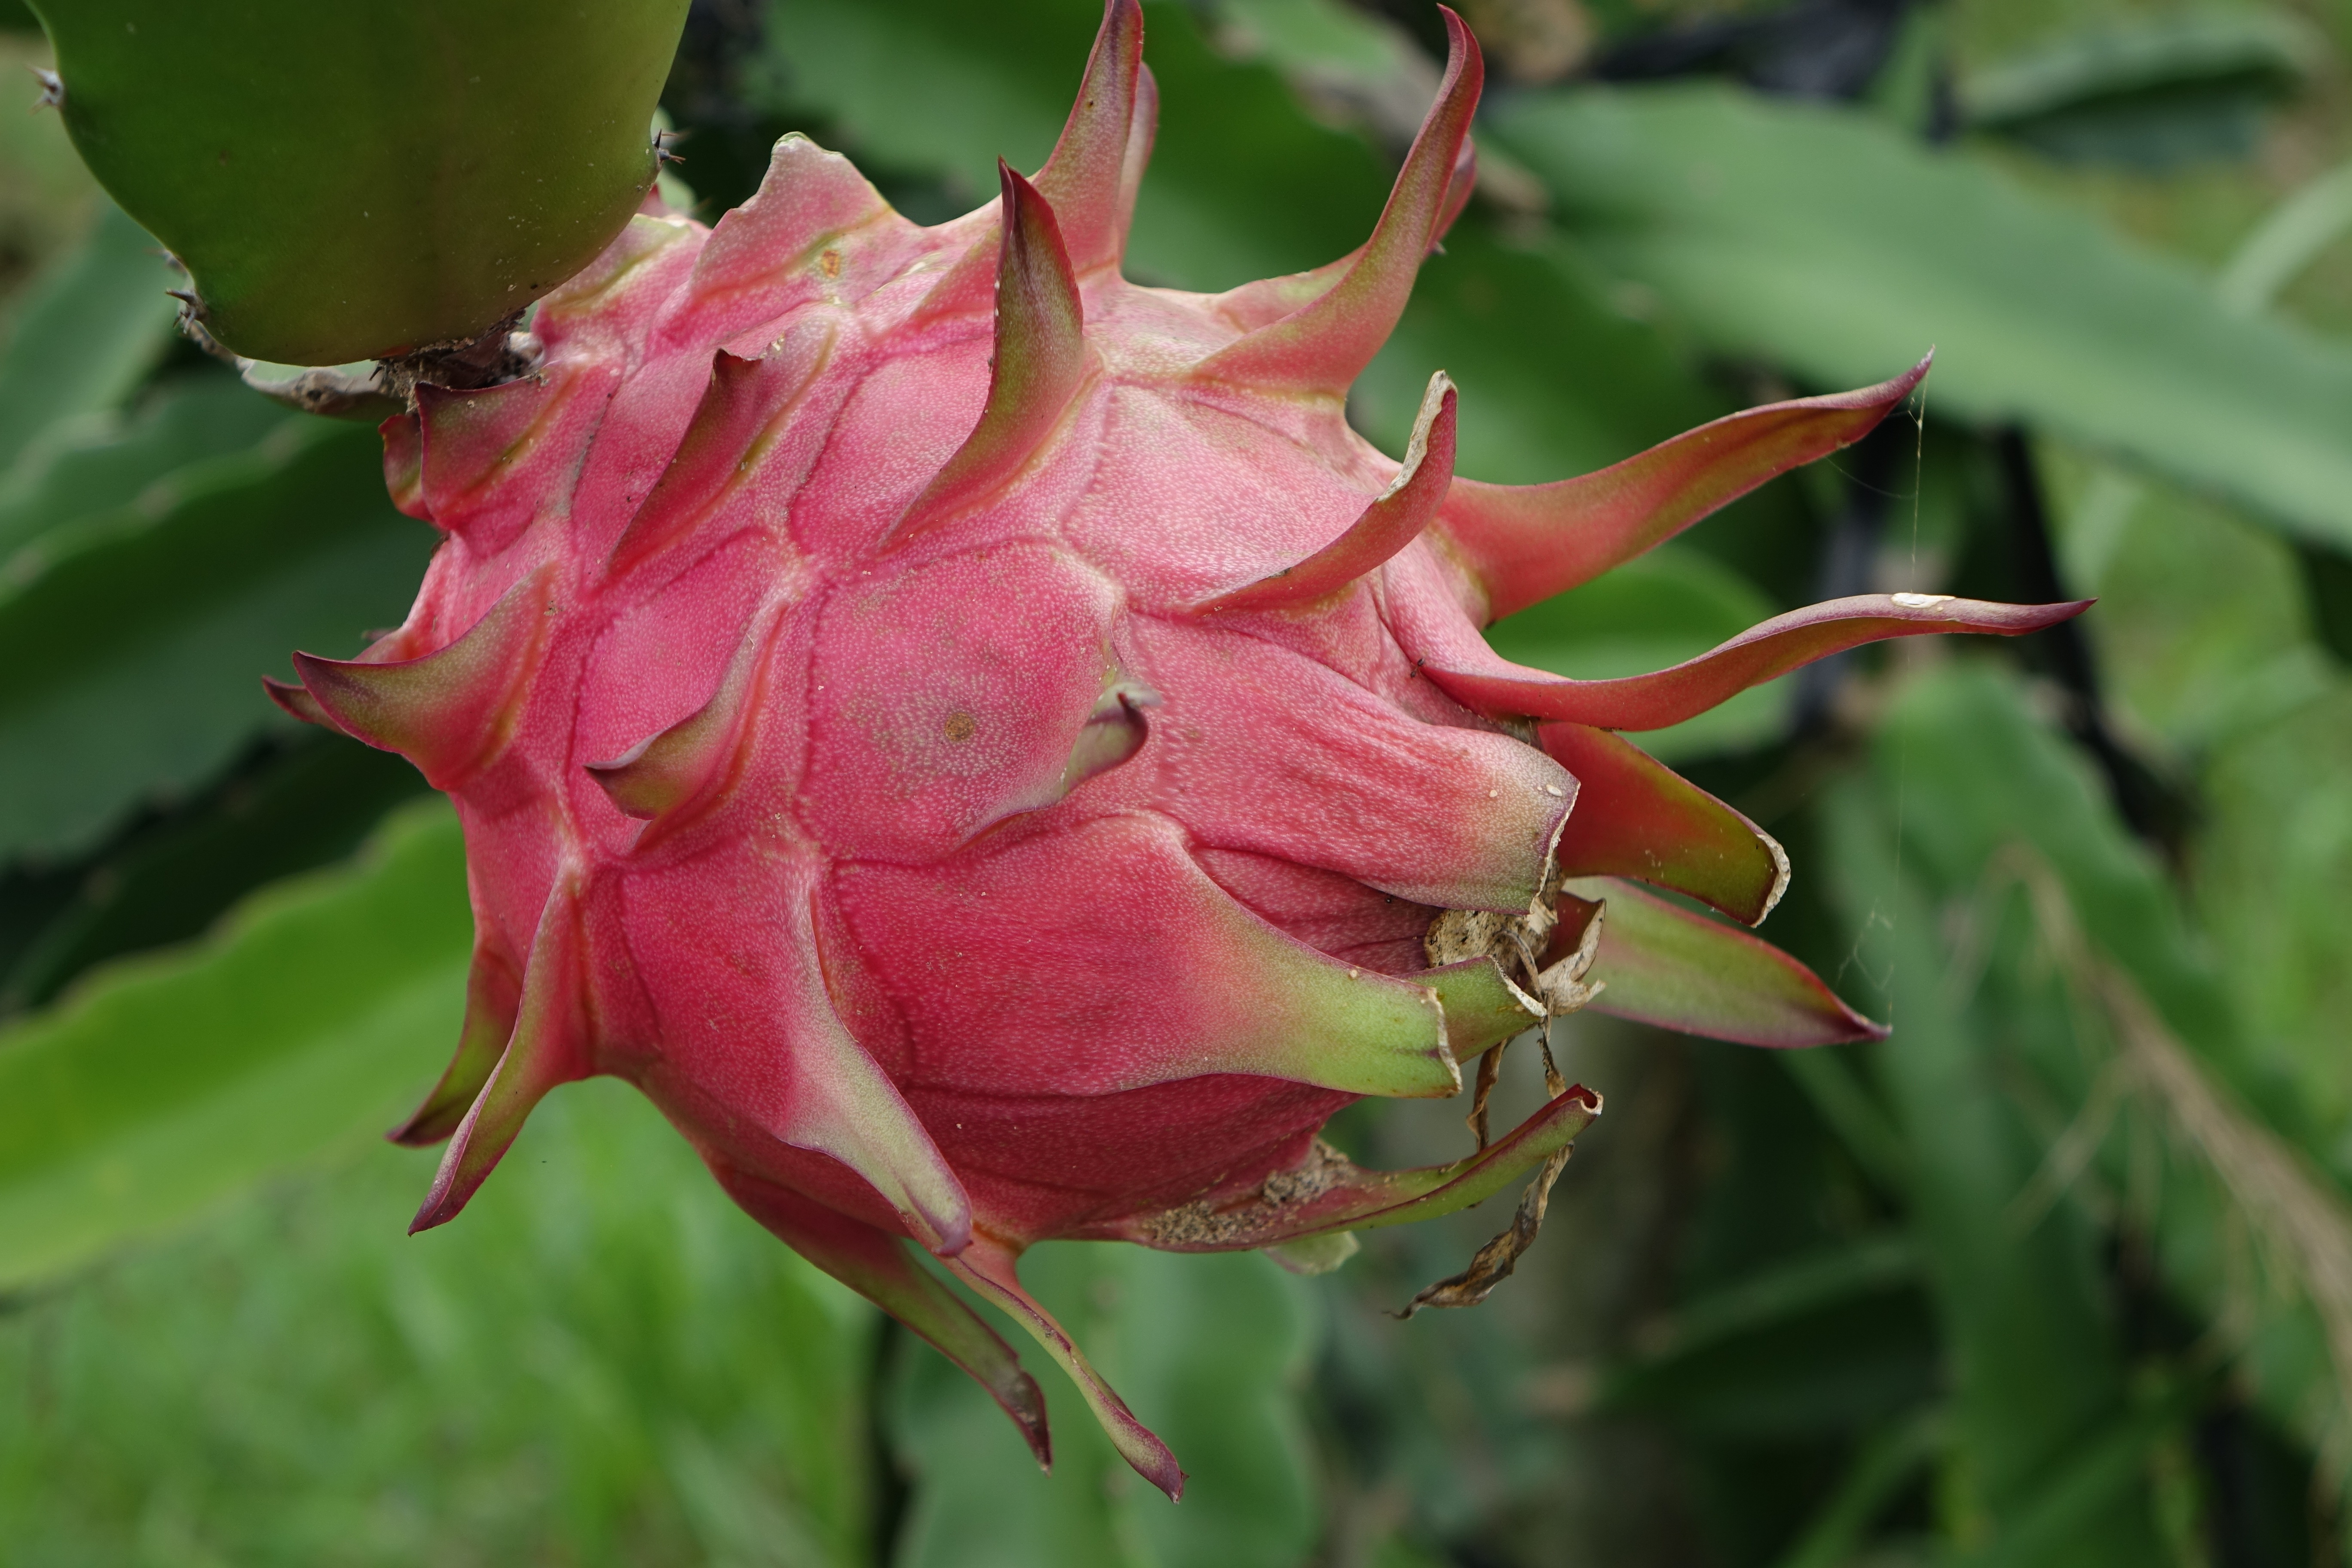
plant, fruit, flower, petal, red, botany, flora, wildflower, dragon fruit, cactaceae, shrub, macro photography, flowering plant, pitaya, land plant, red dragon fruit